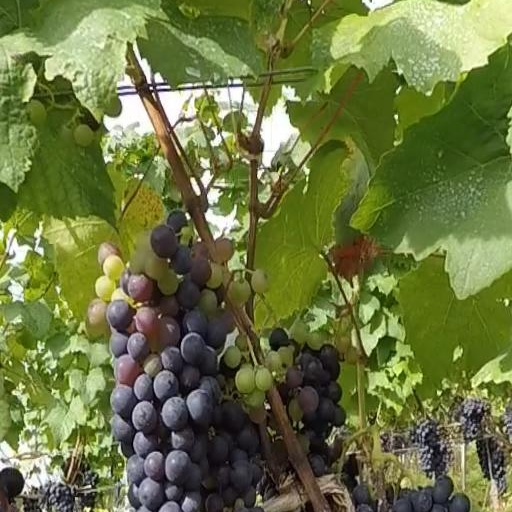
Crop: grape